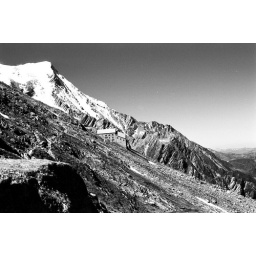
The building in the er, midground is an abandoned cable car station